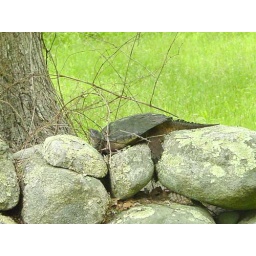
This snapping turtle is on top of the stone wall by the horseshoe pit.